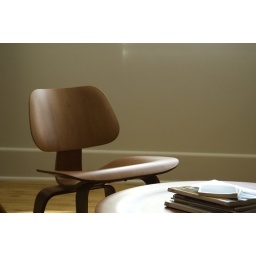
A chair in the library at RIGGS.